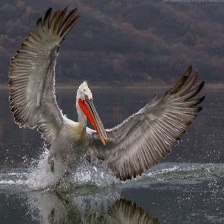
Species: DALMATIAN PELICAN
Scientific name: PELECANUS CRISPUS